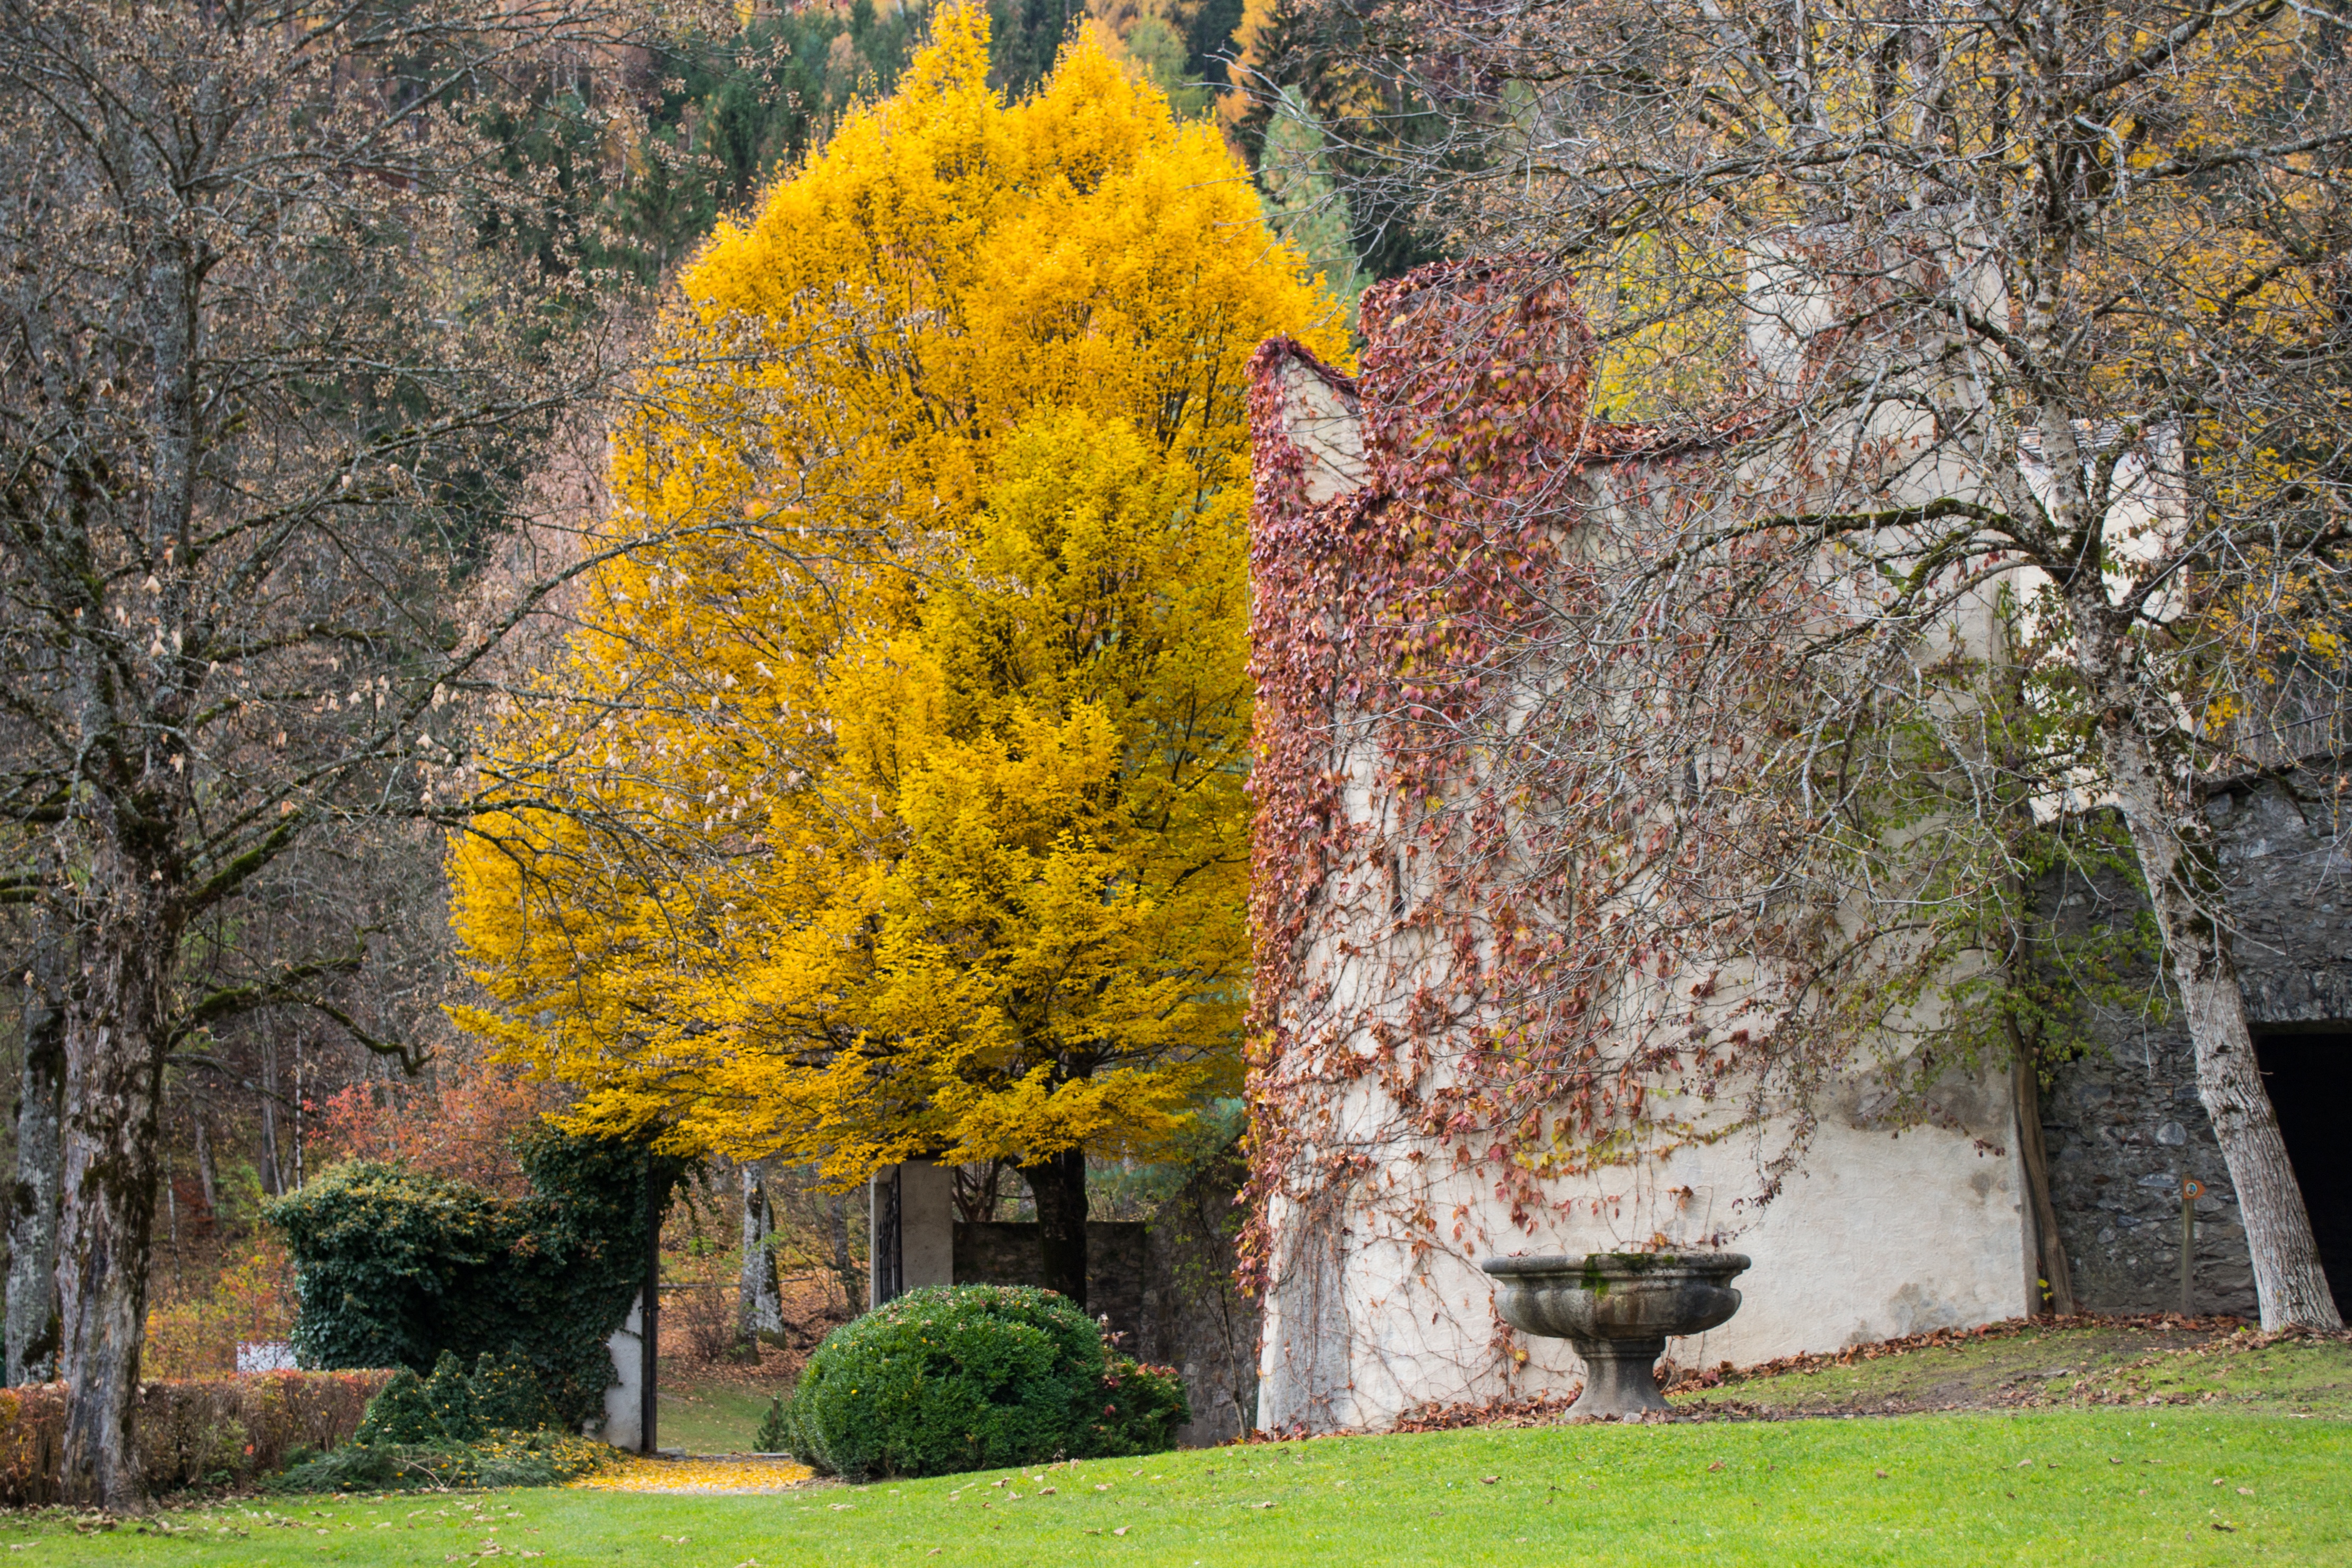
tree, plant, leaf, flower, autumn, park, botany, garden, season, shrub, deciduous, woodland, parks, parklandschaft, flowering plant, maidenhair tree, schloss bruck, lienz, woody plant, land plant